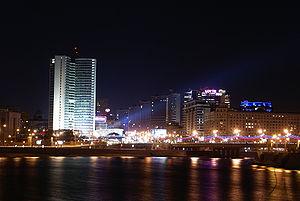
Mikhaïl Vassilievitch Possokhine en russe : Михаи́л Васи́льевич Посо́хин, né le 13 décembre 1910 à Tomsk et mort le 22 janvier 1989 à Moscou est un architecte soviétique, membre de l'Académie des Beaux-Arts d'URSS, l'un des grands concepteurs de l'architecture stalinienne notamment à Moscou. Il était également député du 6ᵉ, 7ᵉ et 8ᵉ Soviet suprême de l'Union soviétique.